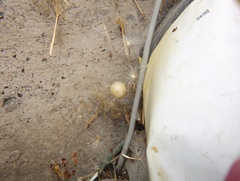
Species: Lactrodectus_hesperus